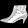
Label: Ankle boot